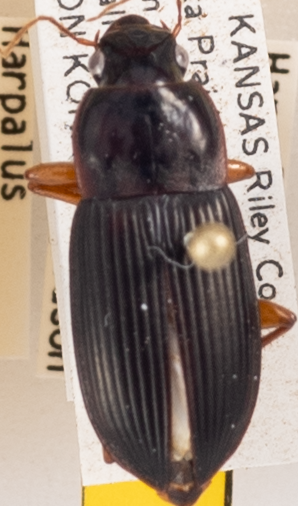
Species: Harpalus pensylvanicus
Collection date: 2018-07-19
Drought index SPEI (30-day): -0.46
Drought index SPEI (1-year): -1.45
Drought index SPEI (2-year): -1.01